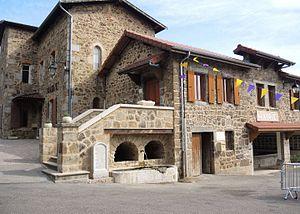
Saint-Alban d'Ay Mairie et source
Saint-Alban-d'Ay est une commune française du département de l'Ardèche, en région Auvergne-Rhône-Alpes. Au dernier recensement de 2017, la commune comptait 1 397 habitants.